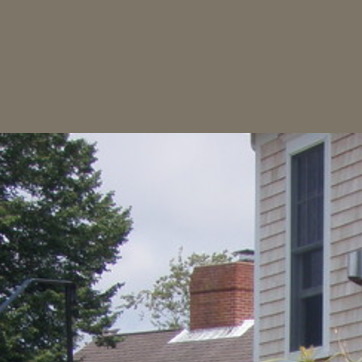
Material: sky